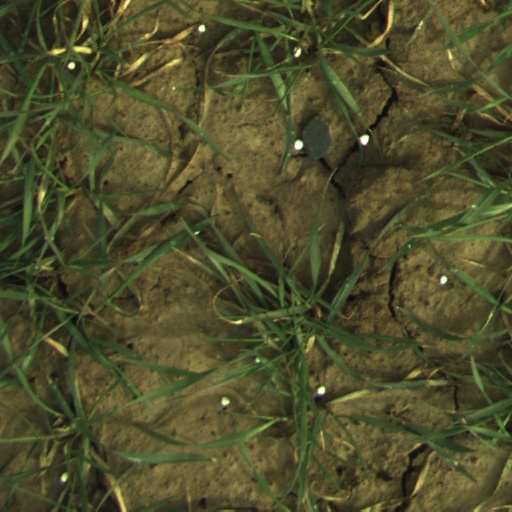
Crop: wheat